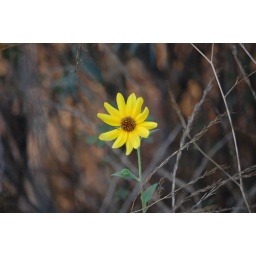
These were the practically only green and color in field of brown